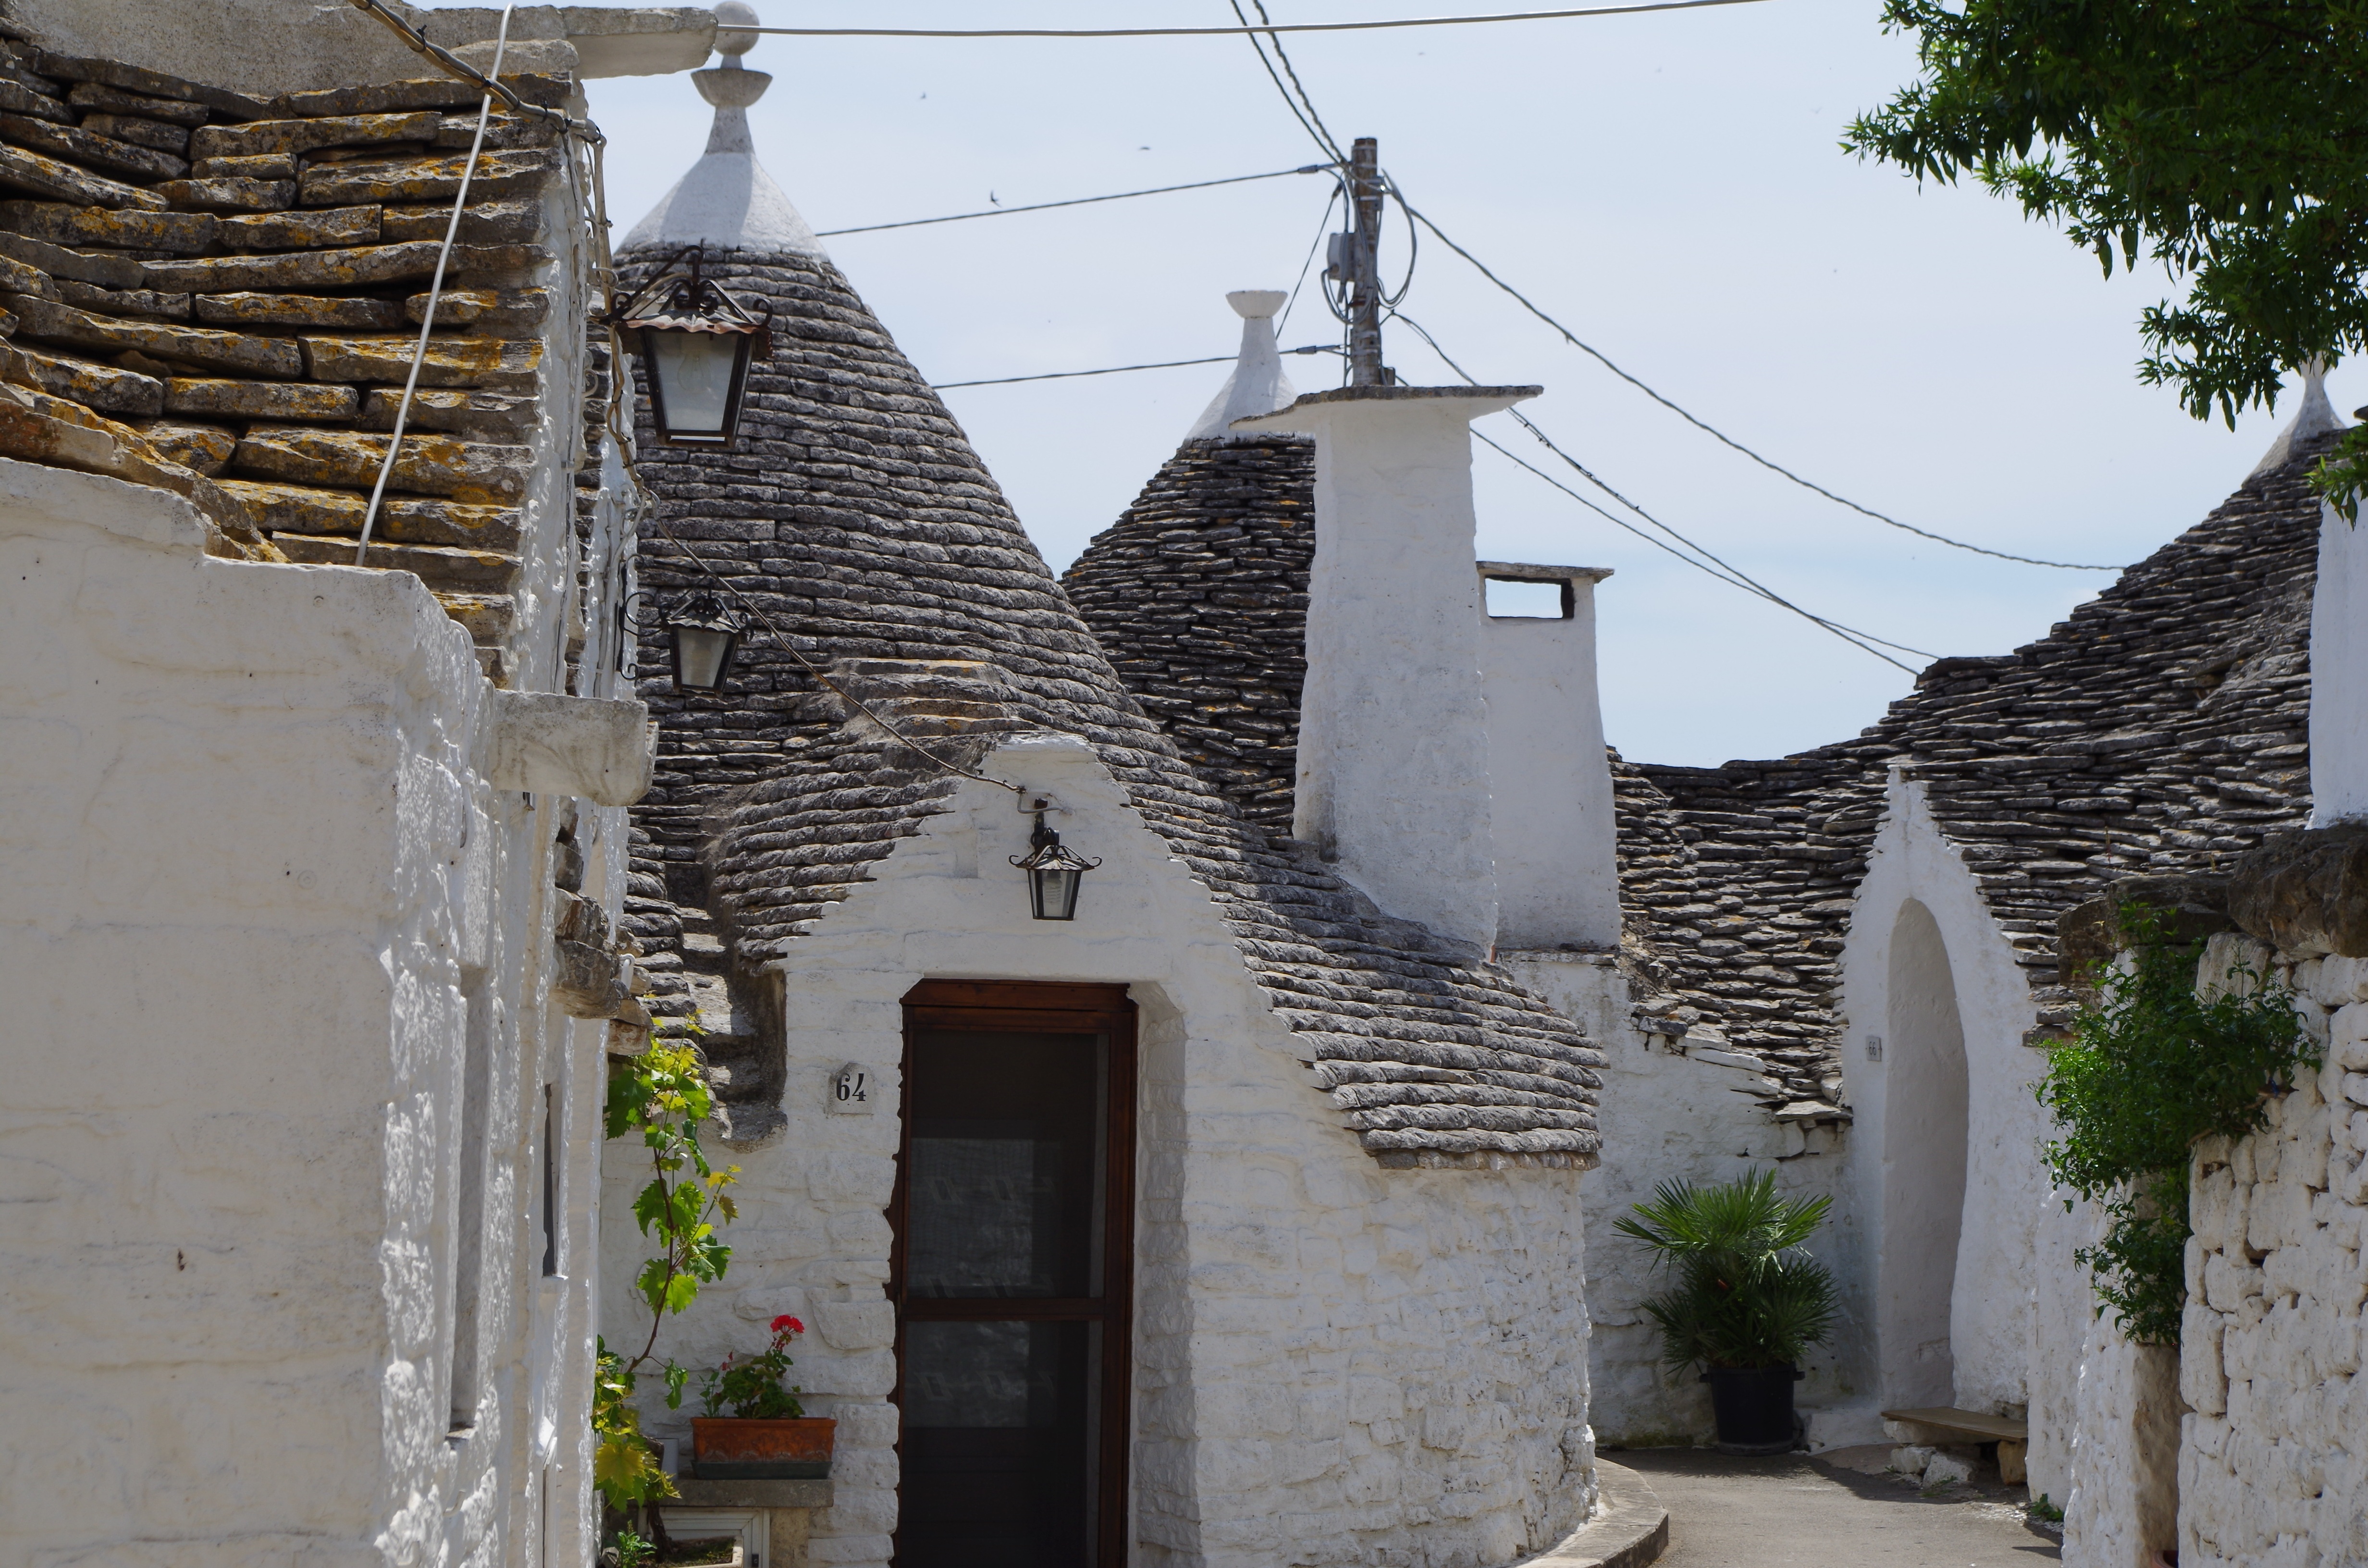
house, town, building, country, summer, travel, village, cottage, holiday, italy, church, chapel, place of worship, south, holidays, monastery, history, apulia, alberobello, historical centre, puglia, glimpse, ancient history, trulli